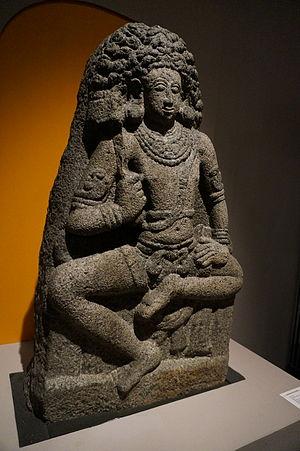
Vue de Candesvara, héro hindou du Tamil Nadu . Entre le IXe et le XIIe siècle
Les Nayanar ou Nayanmar étaient des poètes de l'hindouisme considérés comme des saints. Ils étaient shivaïtes, vivaient dans l'état du Tamil Nadu, en Inde, et, ils furent actifs entre le VIᵉ siècle et le VIIIᵉ siècle.
Ancien élève de l’École polytechnique et ingénieur de mines, Pierre-Eugène Lamairesse fut un ingénieur des ponts et chaussées. Il s'occupa en Inde des barrages et de l'irrigation à Pondichéry et Karaikal entre 1860 et 1866. Il termina sa carrière en Algérie.